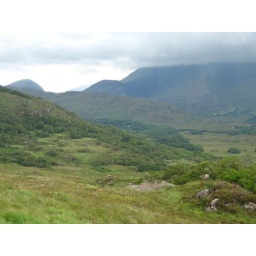
Look at how low that cloud over the mountain is!! County Kerry, Ireland